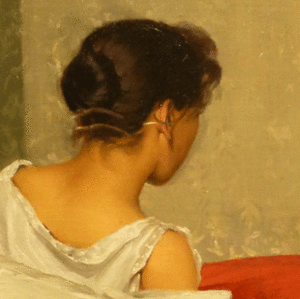
Nuque, détail de La malade, tableau de Félix Vallotton
La nuque est la partie postérieure du cou, située au-dessous de l'occiput. Elle correspond à la partie dorsale du cou, c'est-à-dire la région du cou située en arrière d'un plan frontal passant par les processus transverses des vertèbres cervicales. Ces dernières vertèbres y sont recouvertes par les muscles trapèzes.